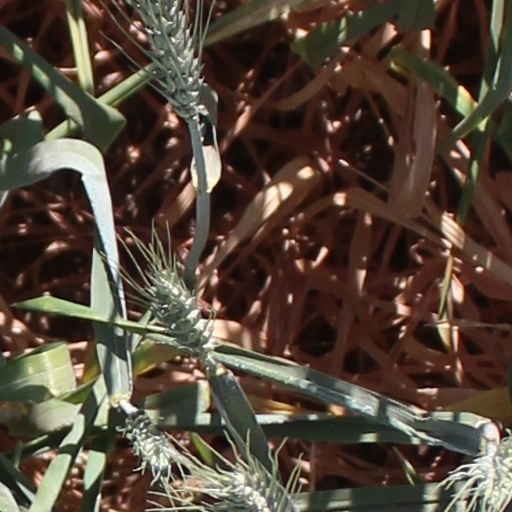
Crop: wheat